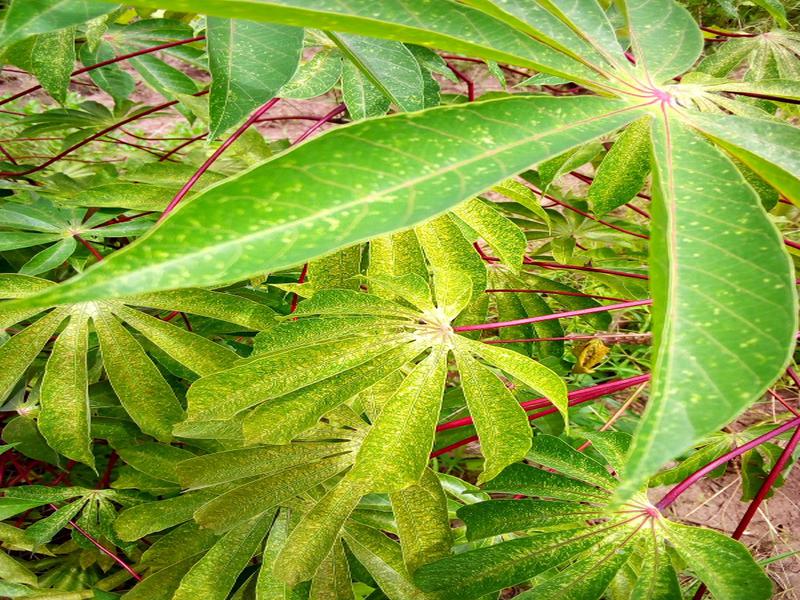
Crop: cassava
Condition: green_mottle